Dutch intervention in Bali (1849)

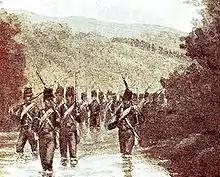
March of the 7th Battalion near Sangsit.

The expedition arrived off Buleleng in 1849. It was a considerable force of the Royal Dutch East Indies Army, composed of 100 ships, 3,000 sailors, and 5,000 well-trained soldiers, including a majority of Dutch troops.